Nurse–client relationship

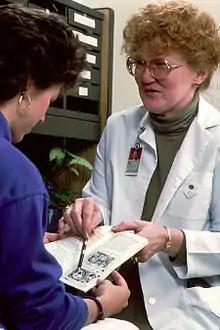
Nurse explaining information in a brochure with a client. Picture was taken by Bill Branson (Photographer).

The nurse–client relationship is an interaction between a nurse and "client" (patient) aimed at enhancing the well-being of the client, who may be an individual, a family, a group, or a community.